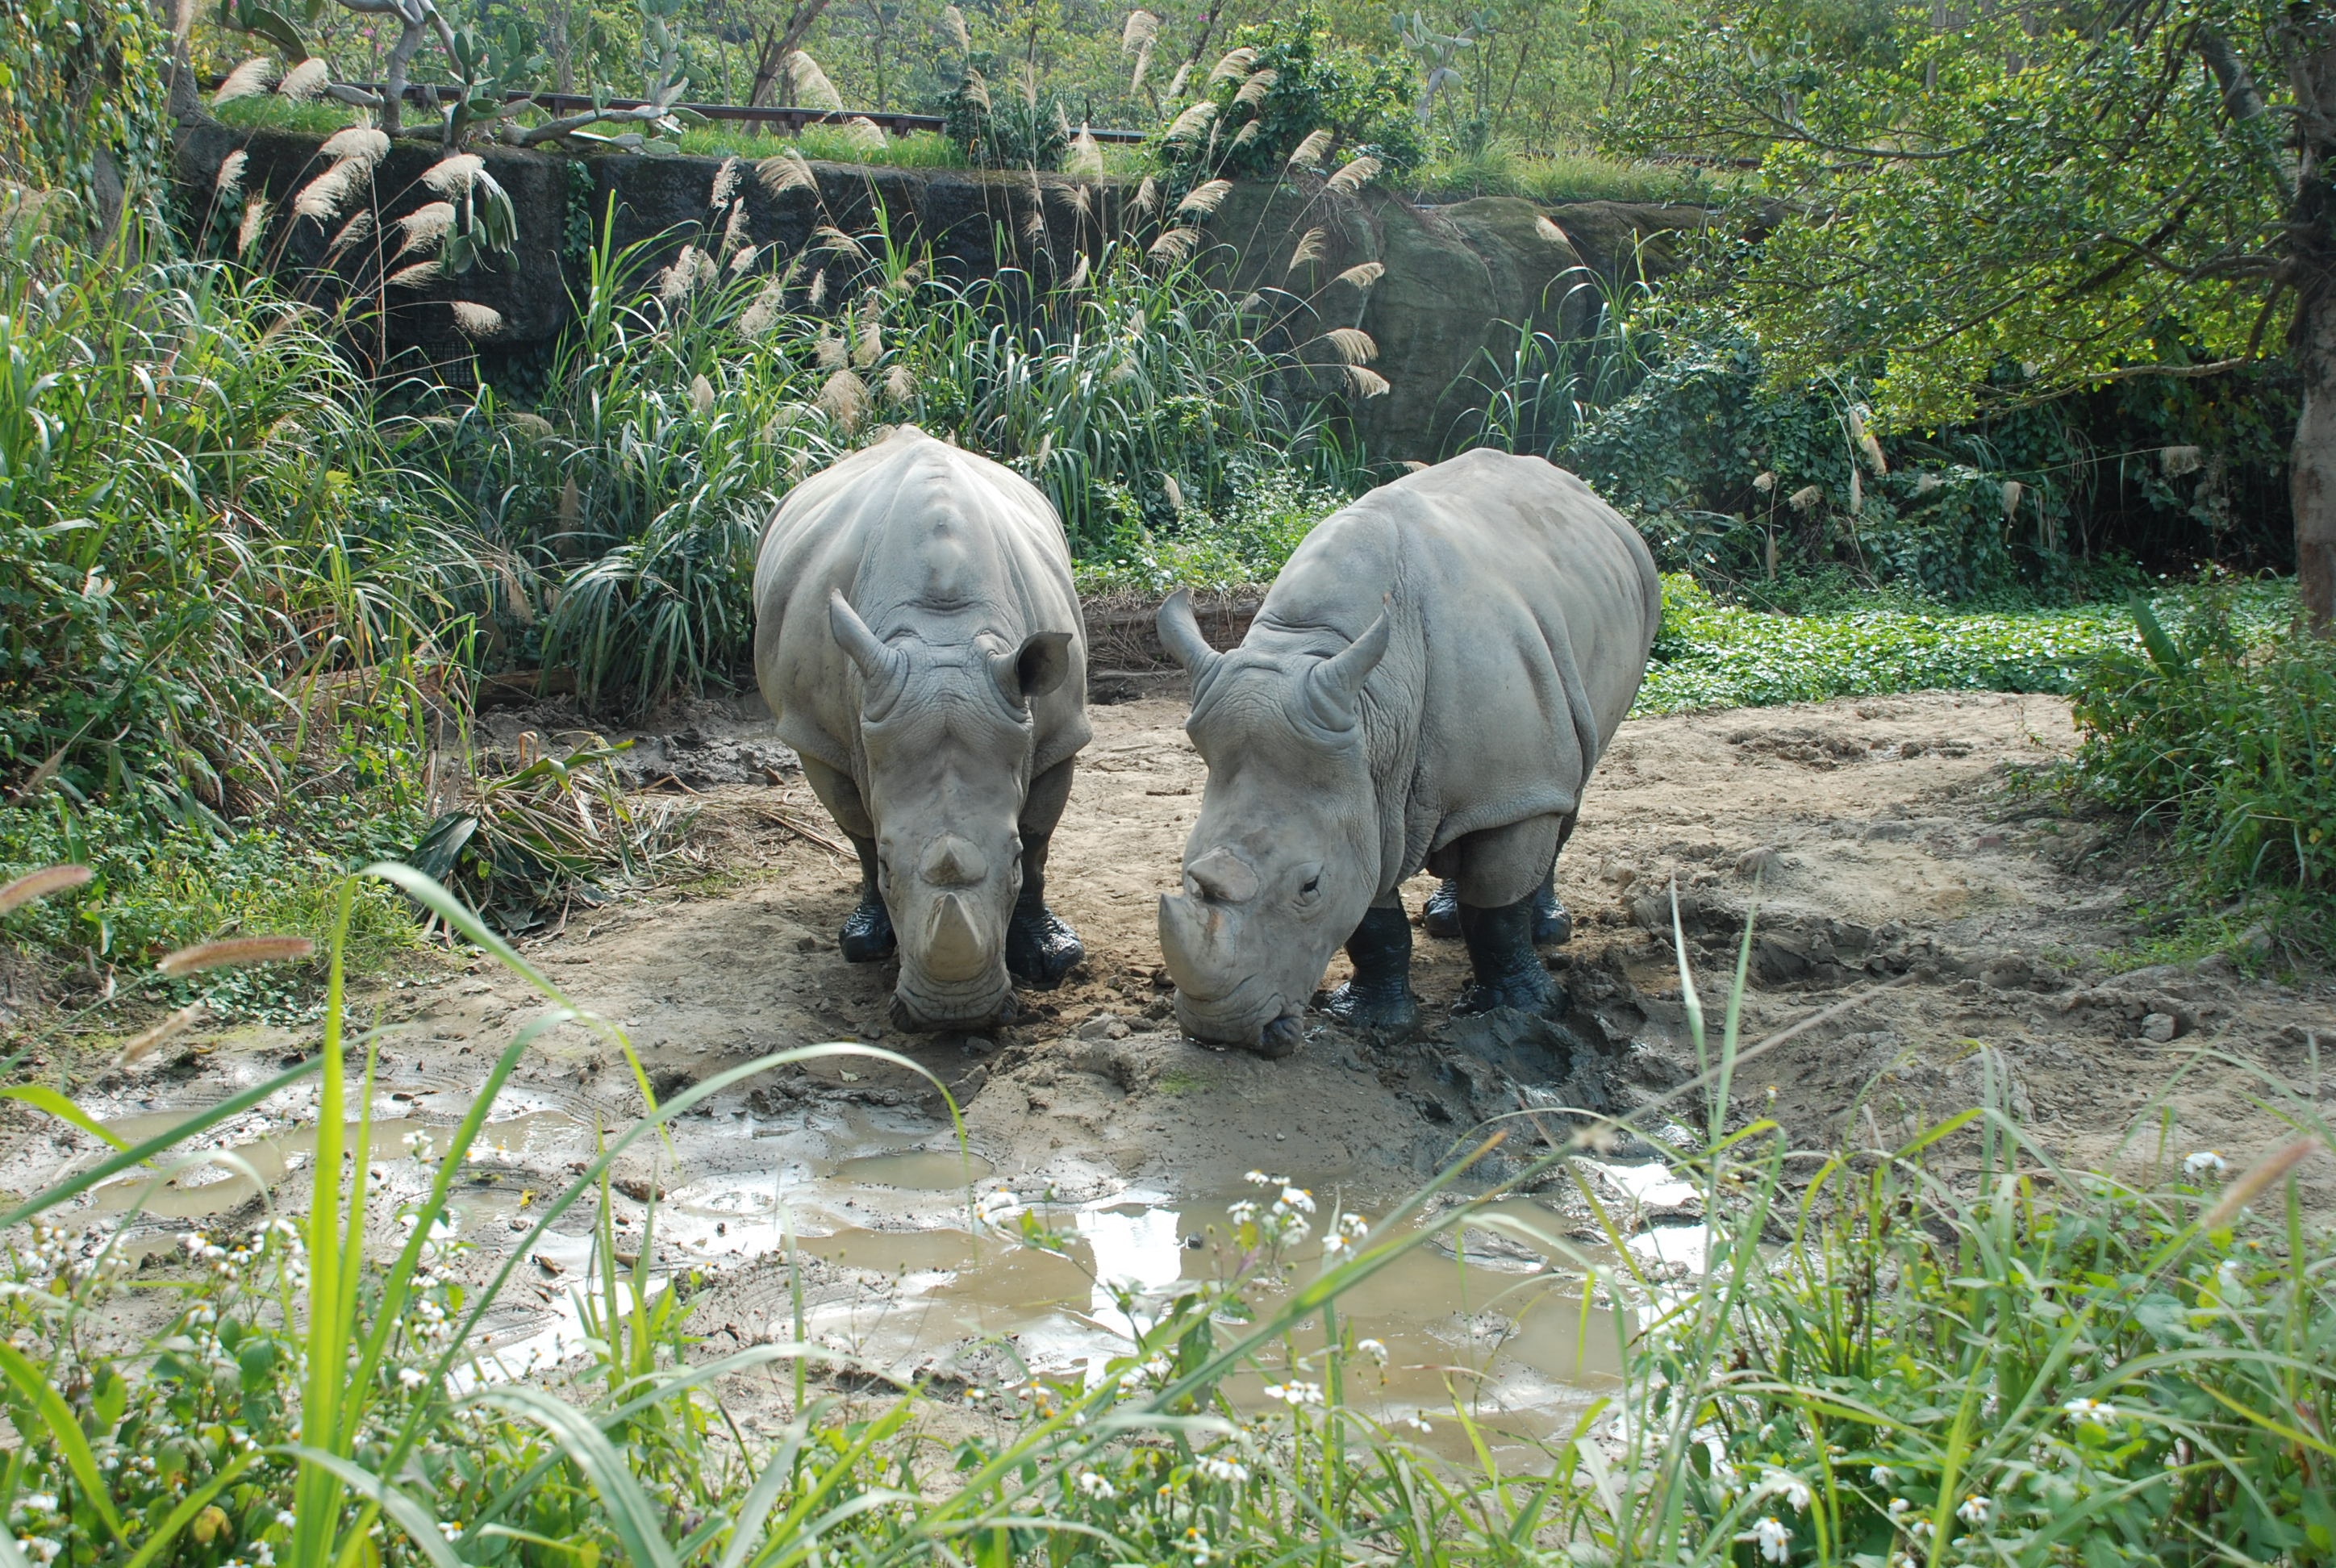
nature, adventure, animal, recreation, wildlife, love, zoo, jungle, grazing, couple, mammal, fauna, elephant, rhino, rhinoceros, safari, indian elephant, outdoor recreation, elephants and mammoths